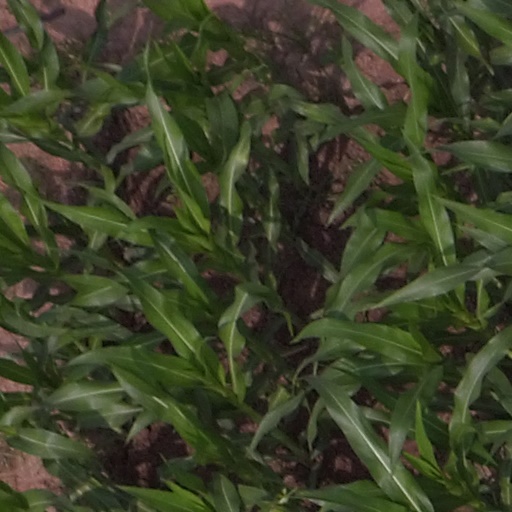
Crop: maize; corn